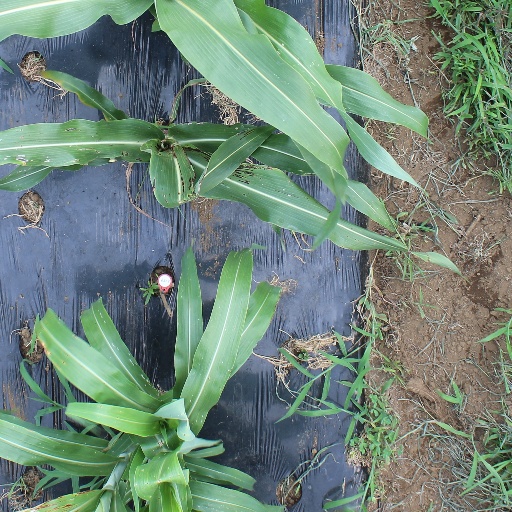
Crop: sorghum